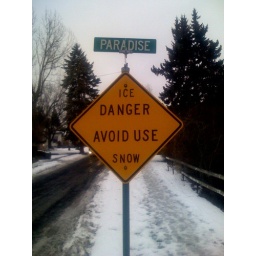
Fawn spotted this sign in pullman, wa.